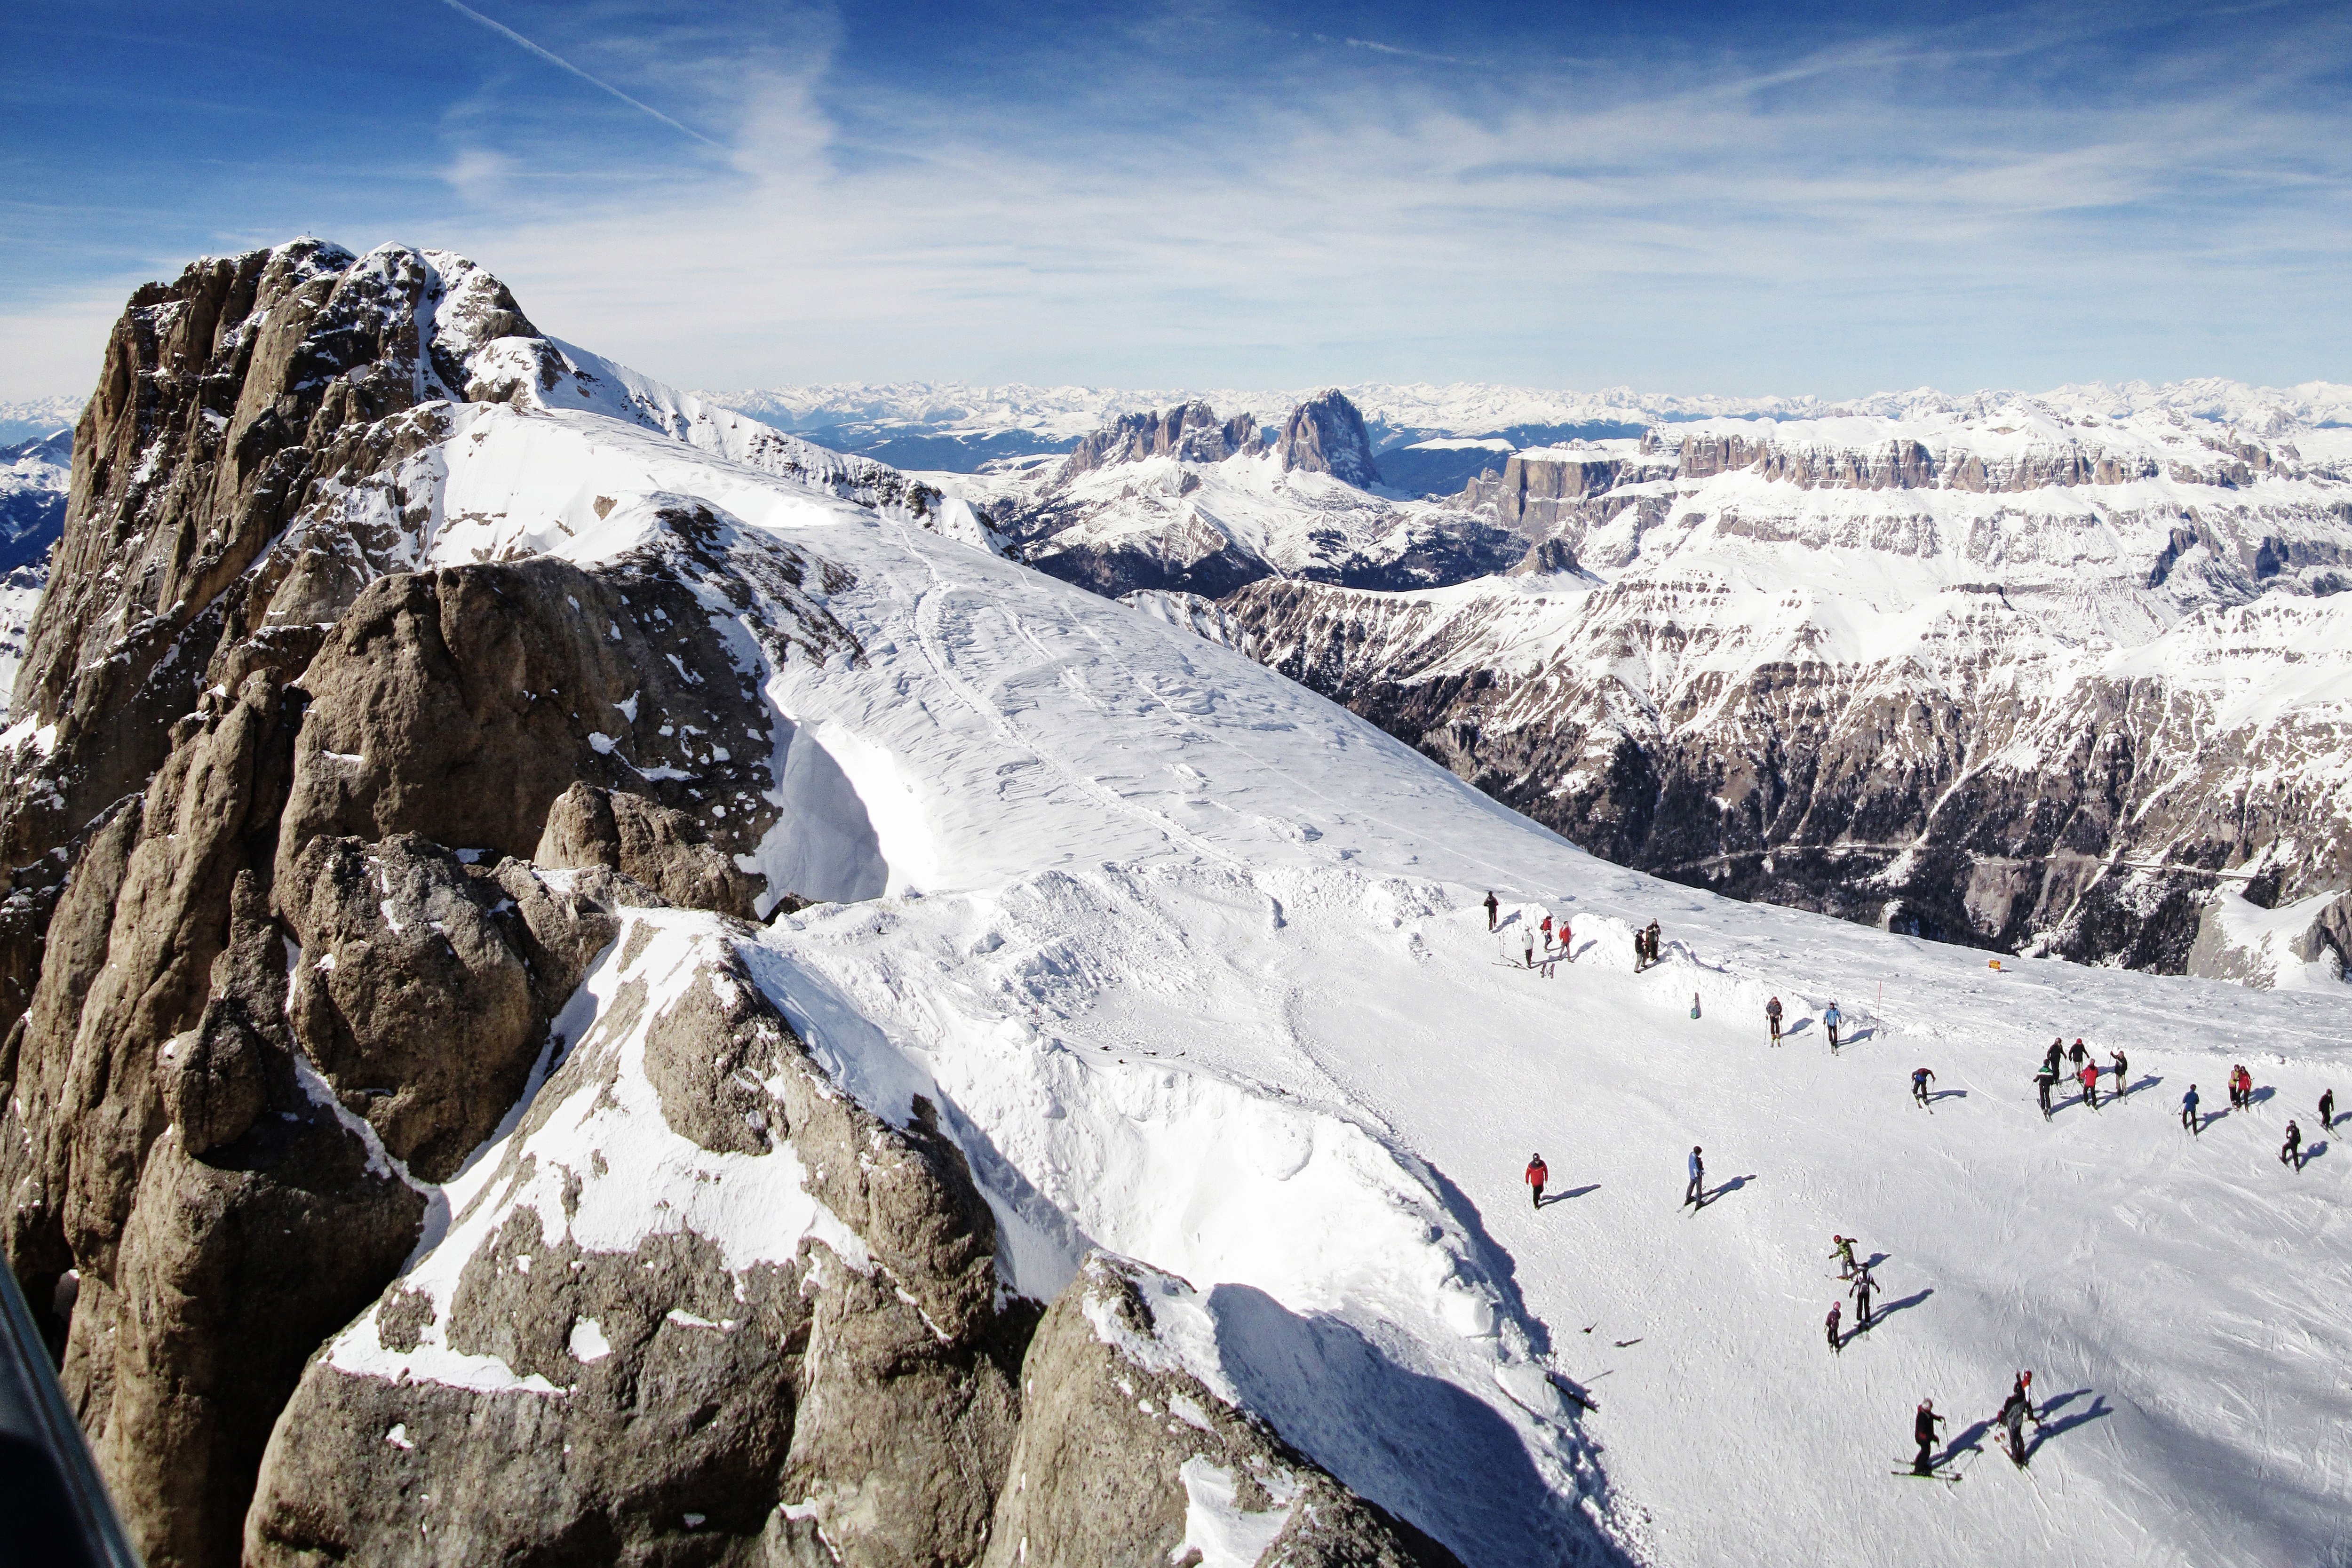
mountainous landforms, mountain, snow, mountain range, ridge, geological phenomenon, glacial landform, ar te, winter, massif, alps, summit, recreation, nunatak, sky, slope, piste, moraine, hill station, terrain, winter sport, cirque, fell, glacier, ice cap, landscape, rock, adventure, ski